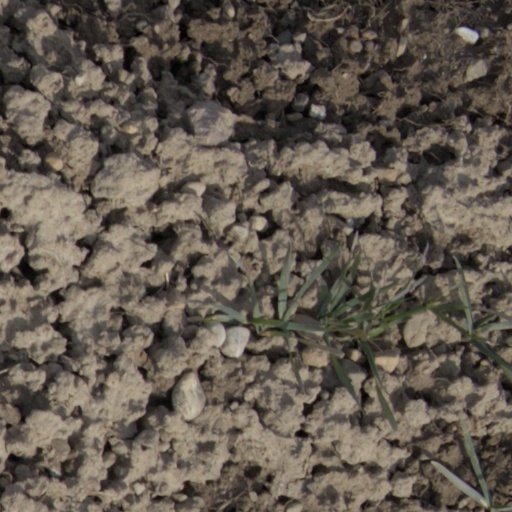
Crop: wheat